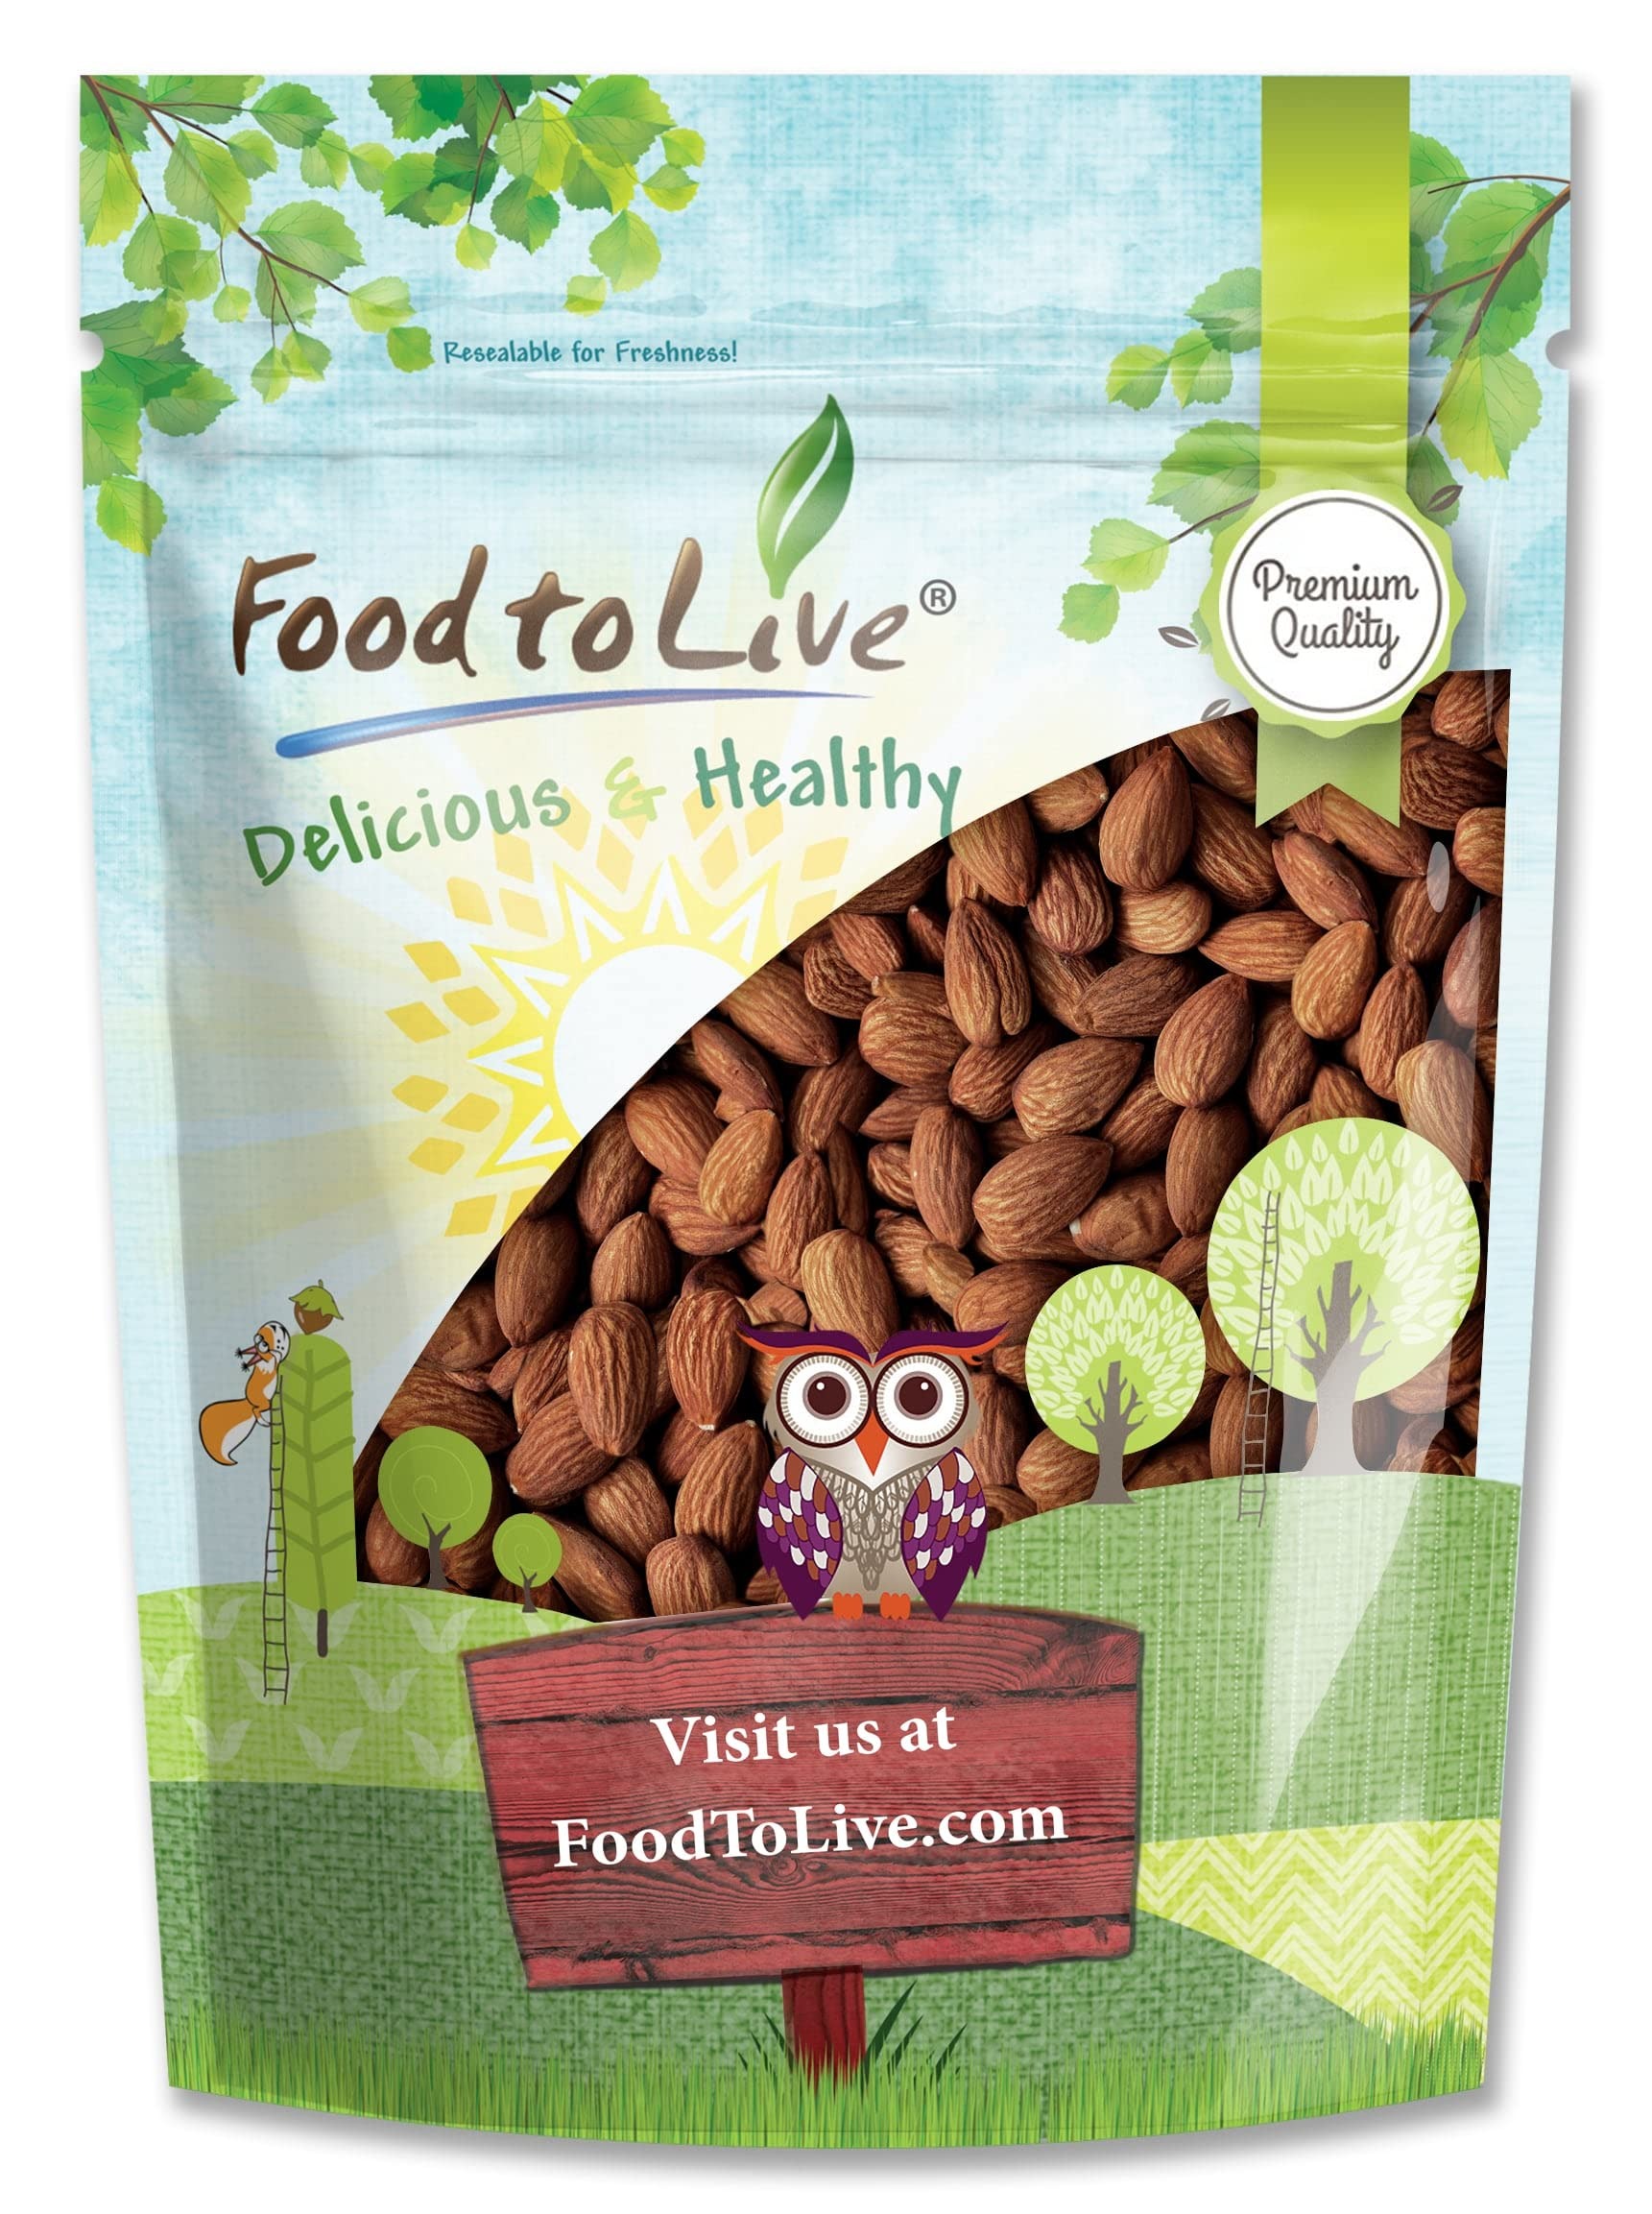
Item Name: Food to Live Dry Roasted California Almonds, 12 Ounces Oven Roasted Whole Nuts, Unsalted, No Oil Added, Vegan, Kosher, Bulk. Good Source of Protein and Vitamin E. Great Keto-Friendly Snack
Bullet Point 1: ✔️ PREMIUM QUALITY & KOSHER: Our Dry Roasted Whole California Almonds are of premium quality. Moreover, they are Kosher, keto-friendly, and suitable for vegans.
Bullet Point 2: ✔️ OVEN-ROASTED WITH NO OIL & SALT ADDED: We roast whole almonds in the oven at low temperatures with neither oil nor salt to maintain their nutrients. But also, it gives them a crisp texture and a unique nutty flavor.
Bullet Point 3: ✔️ SUPER NUTRITIOUS: Dry Roasted Unsalted Almonds provide you with a boost of energy derived from nutrients. They contain high levels of Vitamin E, Riboflavin, Manganese, Copper, Phosphorus, and Magnesium. Besides, roasted almonds are a great source of protein and fiber.
Bullet Point 4: ✔️ SNACK & INGREDIENT: Dry Roasted & Unsalted Almonds are a portable snack, topping for desserts, ice-creams, porridges, or salads. As an ingredient in sweet dishes, roasted almonds can be added to pastries, granola, homemade sweets, and bars.
Bullet Point 5: ✔️ HANDY BAG: At Food to Live, we pack our products into airtight zip bags for your convenience. Perfect on the go packaging and storage.
Value: 12.0
Unit: Ounce

Price: 13.17